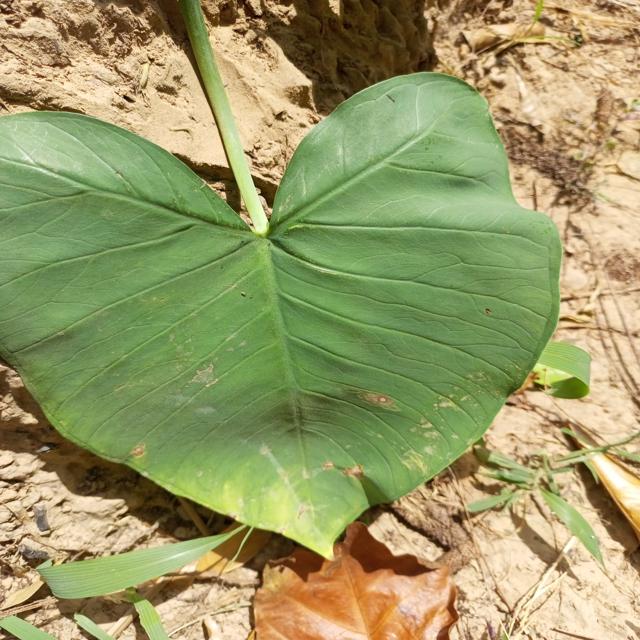
Label: Early_Blight